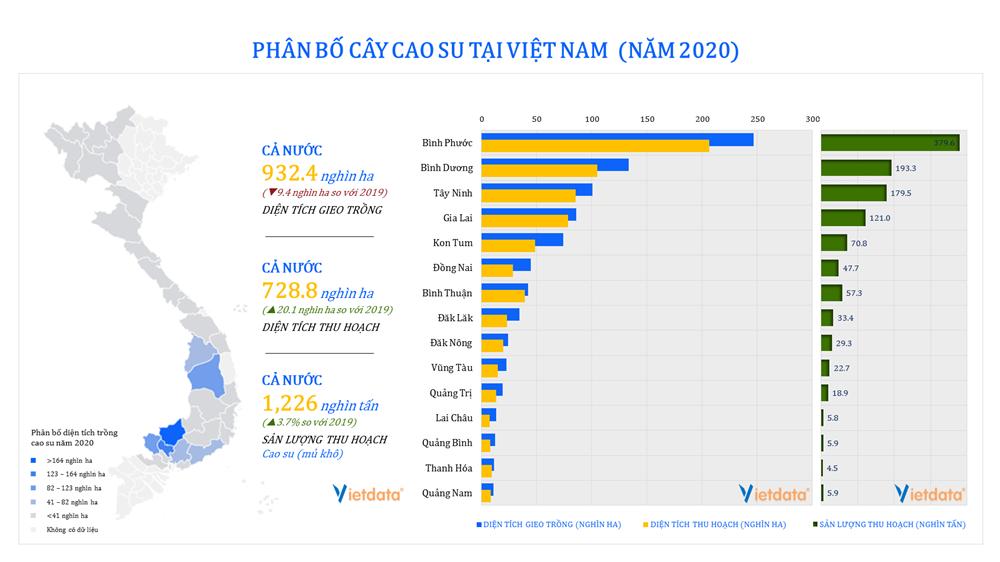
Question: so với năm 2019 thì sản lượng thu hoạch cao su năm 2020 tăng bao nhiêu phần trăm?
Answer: năm 2020 sản lượng thu hoạch cao su tăng 3. 7% so với năm 2019